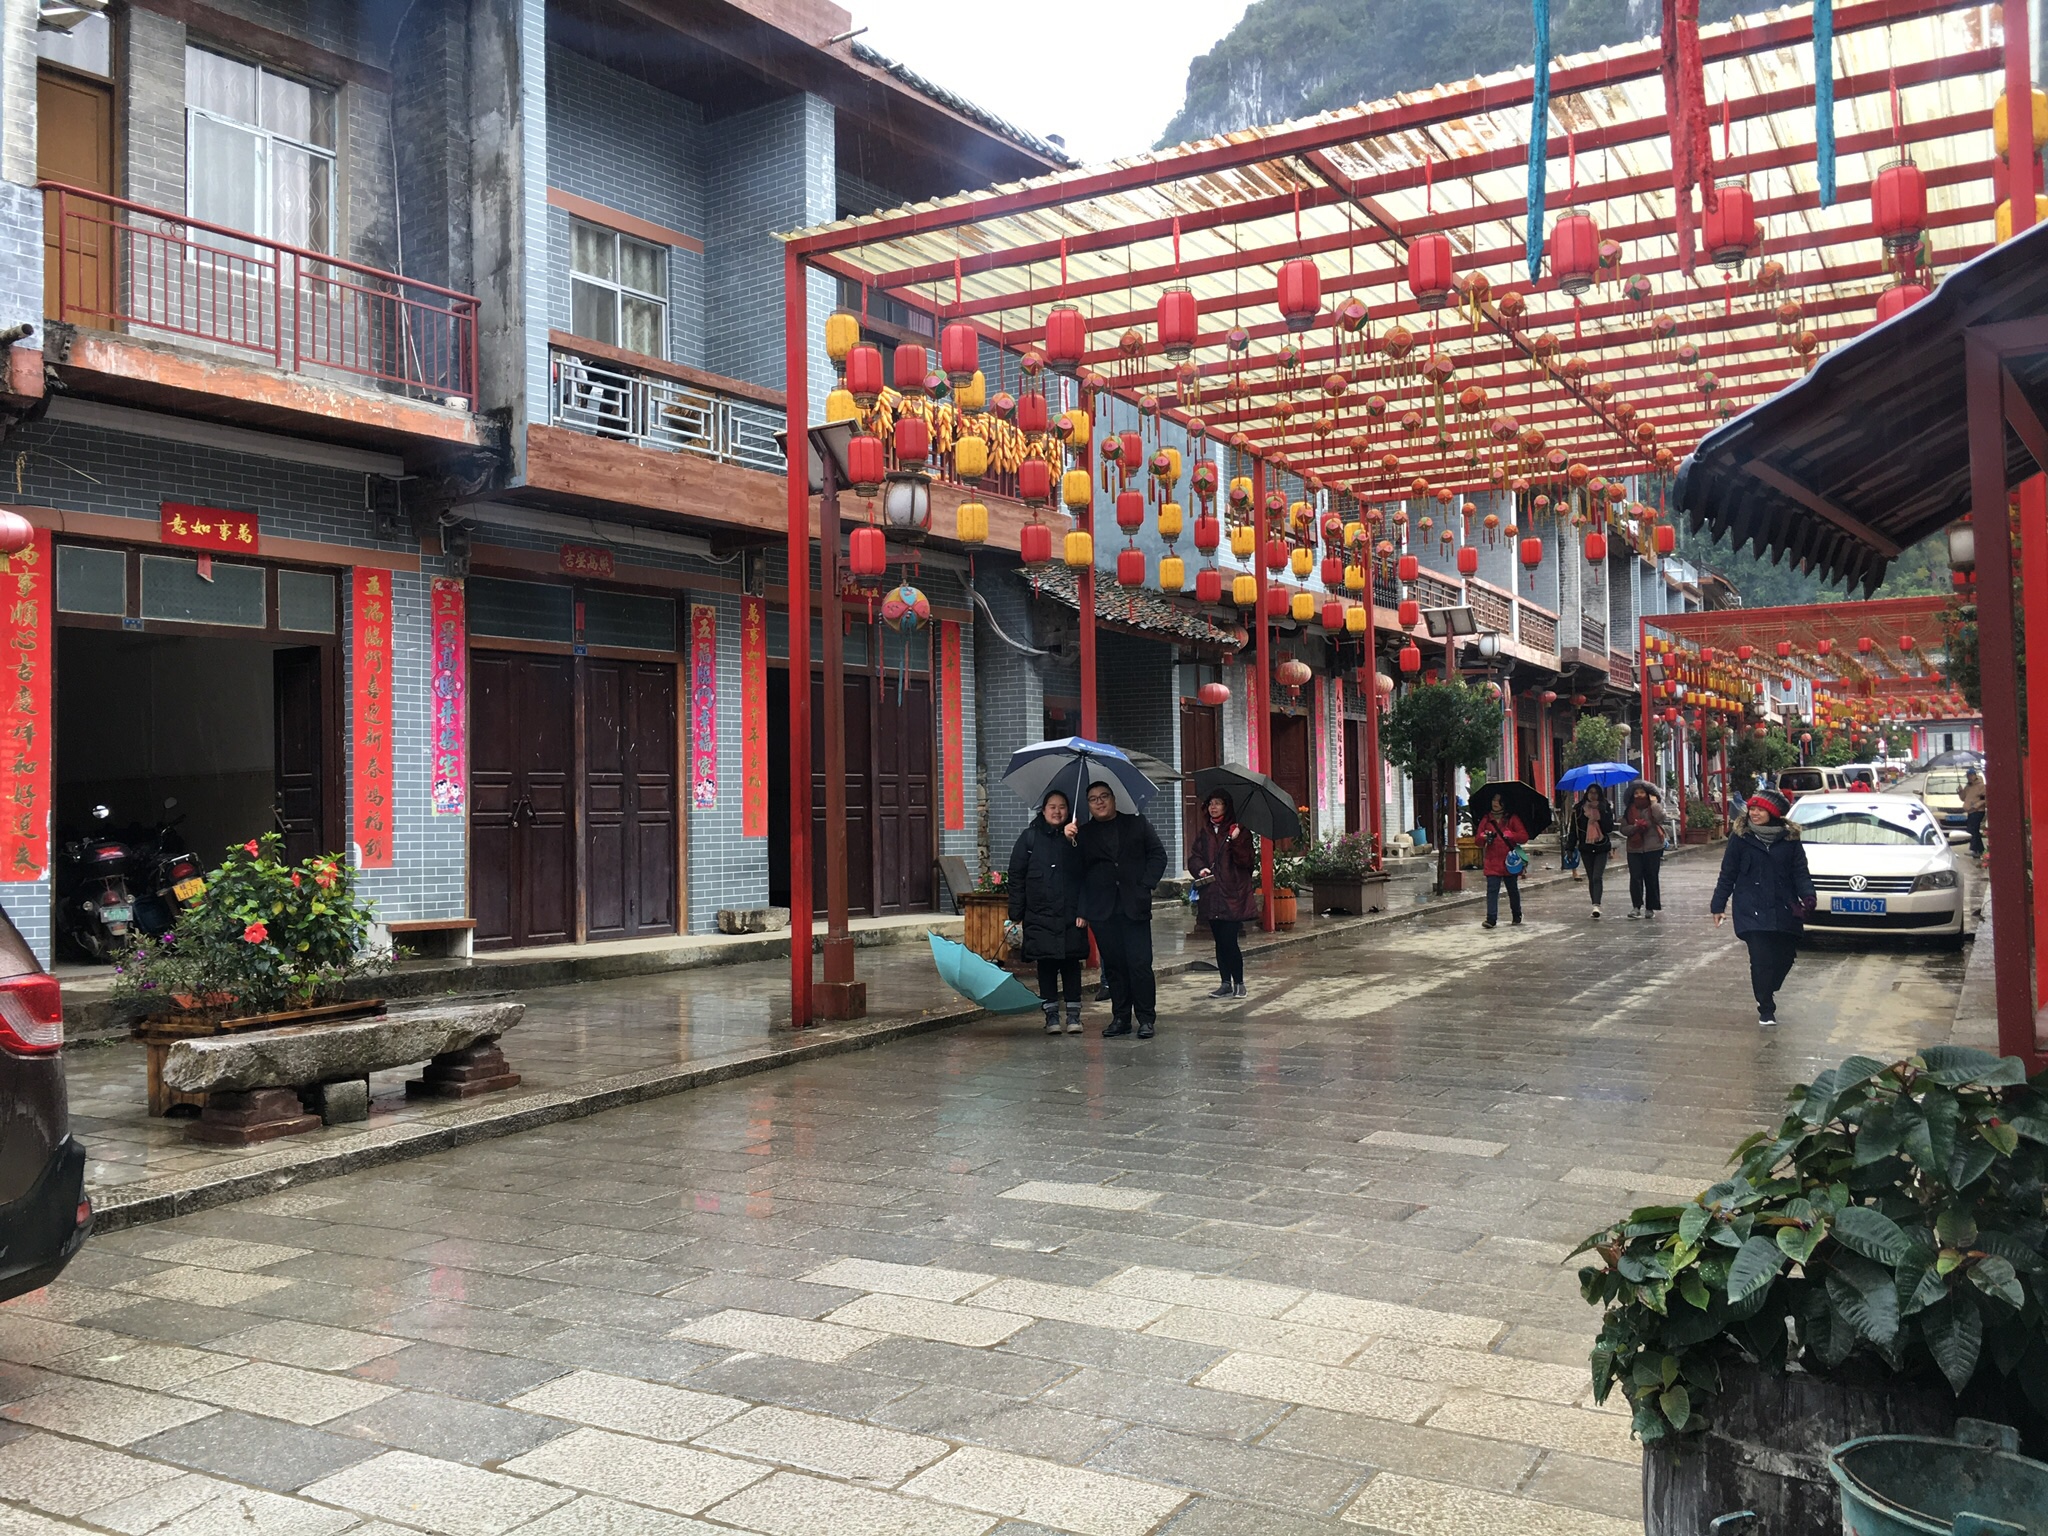
travel, trip, tour, building, town, architecture, street, neighbourhood, city, temple, mixed use, pedestrian, tourism, market, leisure, vacation, house, marketplace, shopping, road